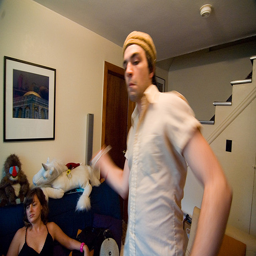
A man standing in a living room next to a woman.
A man swinging a controller to play a video game.
A person throws his arm as he plays a video game.
A man is standing near a woman on a couch with a stuffed monkey and unicorn.
Couple playing Wii in their small living room